Mowry Shale

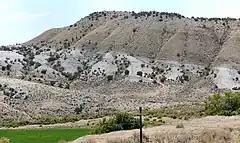
Characteristic white or silvery colored Mowry Shale below the Mancos Shale, west of Dinosaur National Monument.

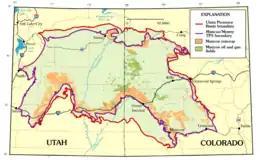
Mancos Shale and Mowry shale oil and gas fields within the Uinta Basin and Piceance Basin

The Mowry Shale is an Early Cretaceous geologic formation. The formation was named for Mowrie Creek, northwest of Buffalo in Johnson County, Wyoming.